Punavuori

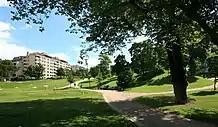
Sinebrychoff park in Punavuori

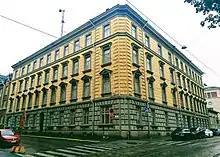
The former headquarters of the Finnish Security Intelligence Service or SUPO in Punavuori

A Finnish cover version of The Beatles' song "Penny Lane" has lyrics referring to Punavuori. The song is called "Rööperiin" which means "To Punavuori", using the slang term derived from the Swedish name. The song has been recorded by Pepe Willberg (and later by other artists). The lyrics for the chorus part are: "Rööperiin, mä kaipaan niin" ("I yearn for Punavuori").